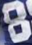
Number: 8